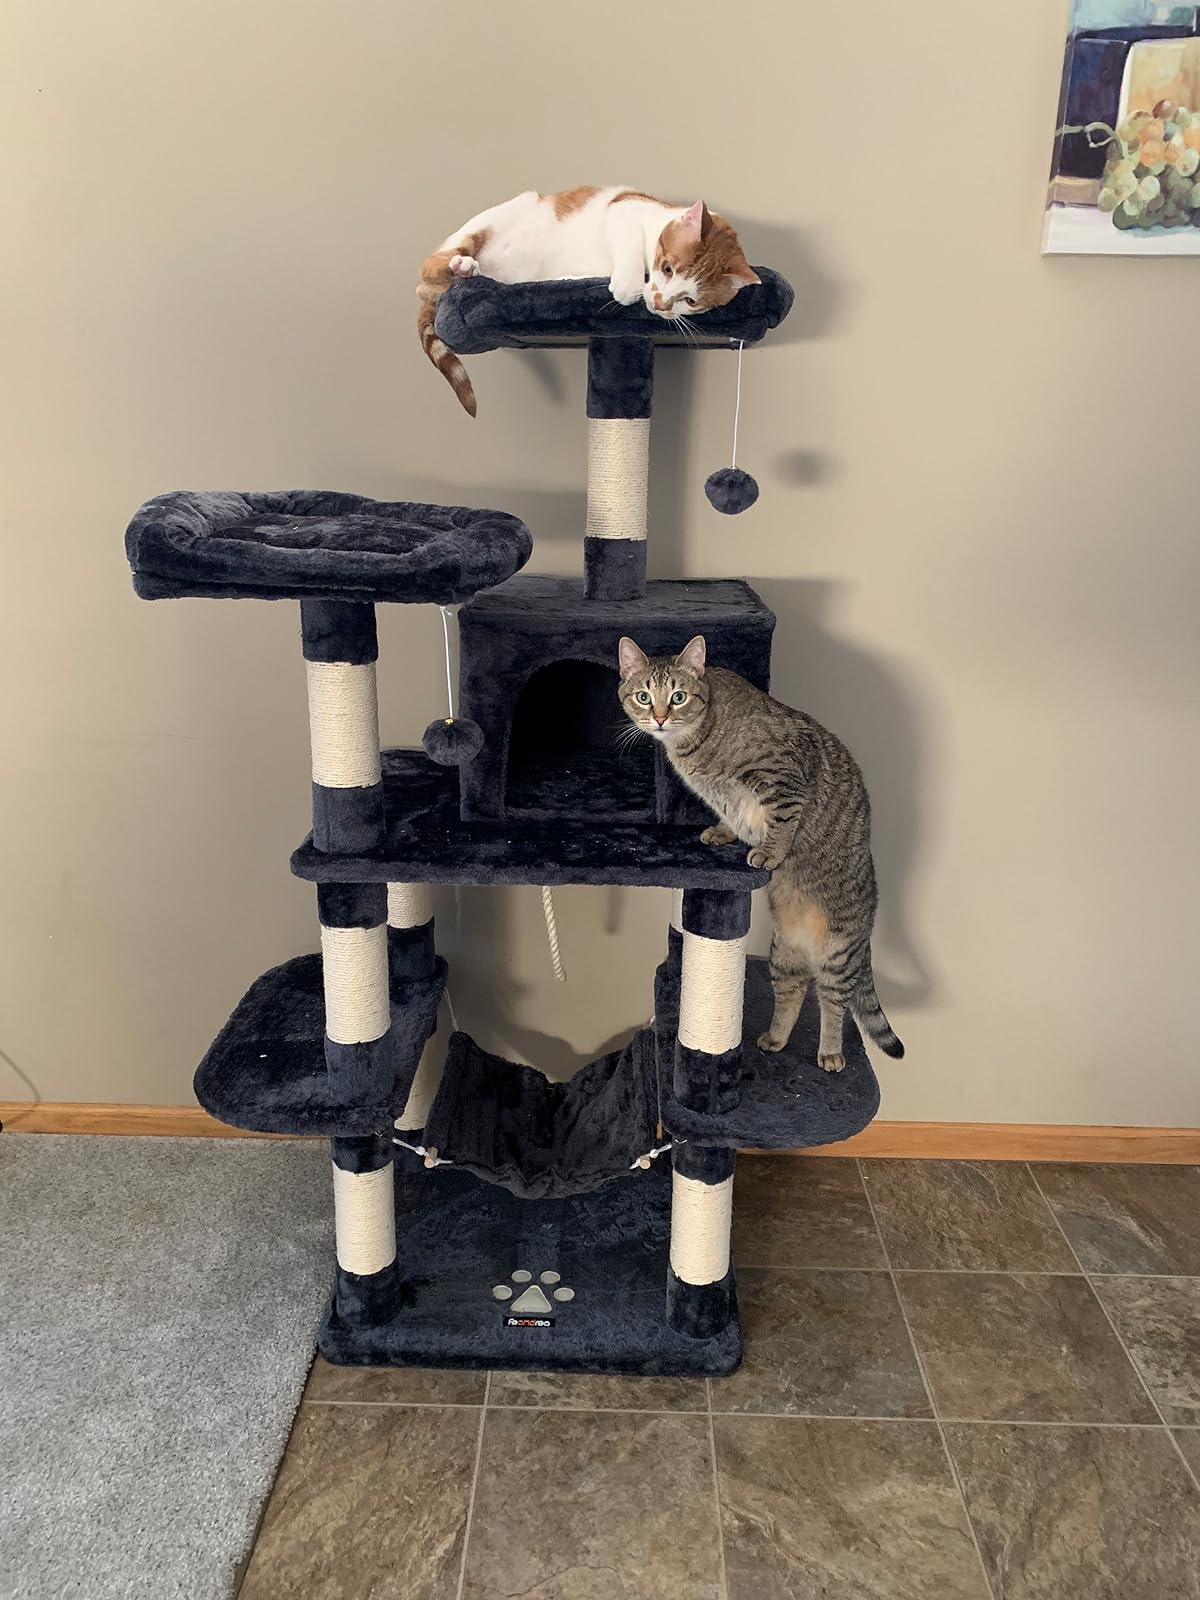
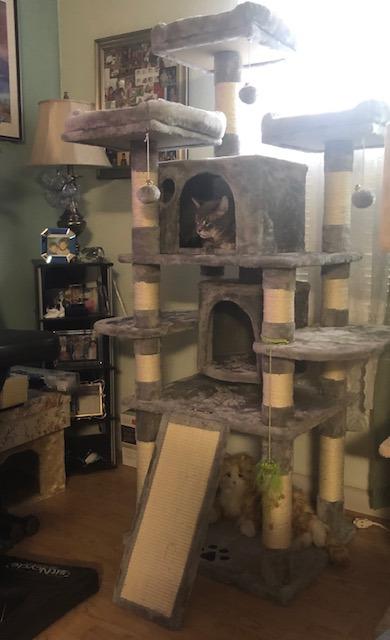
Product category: items_cat tree
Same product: no